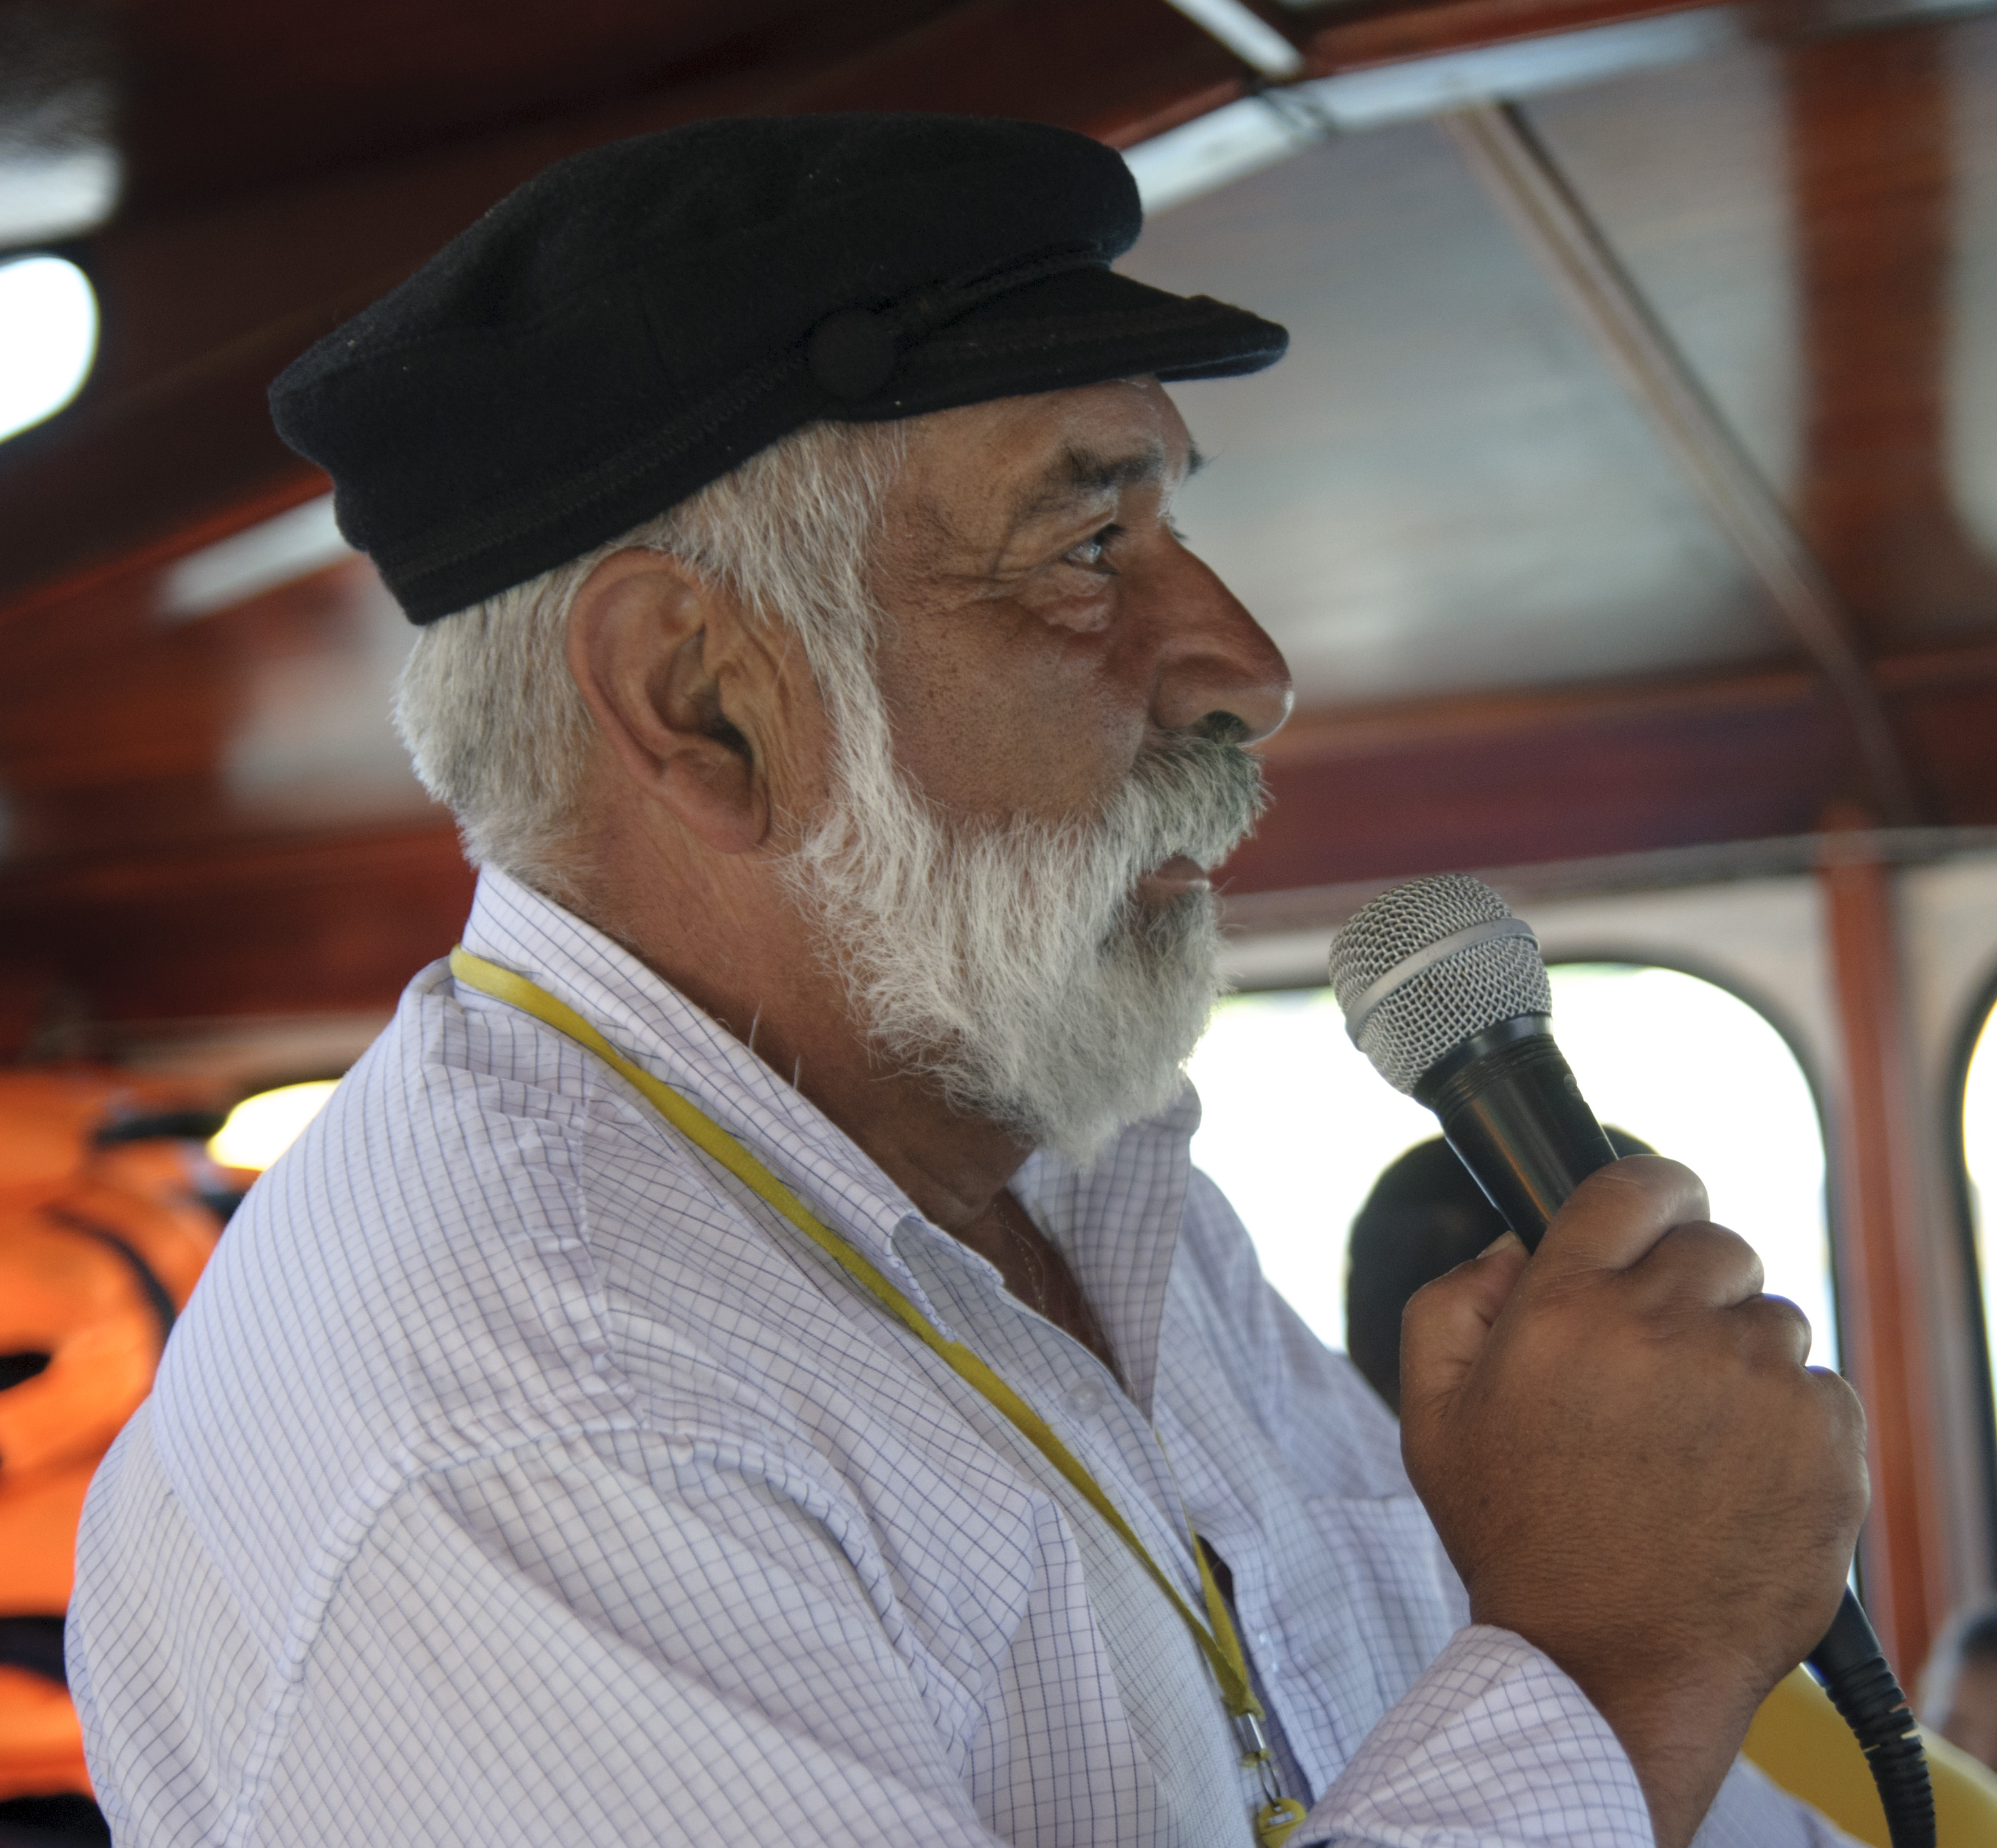
man, person, people, nikon, beard, chile, senior citizen, d300, facial hair